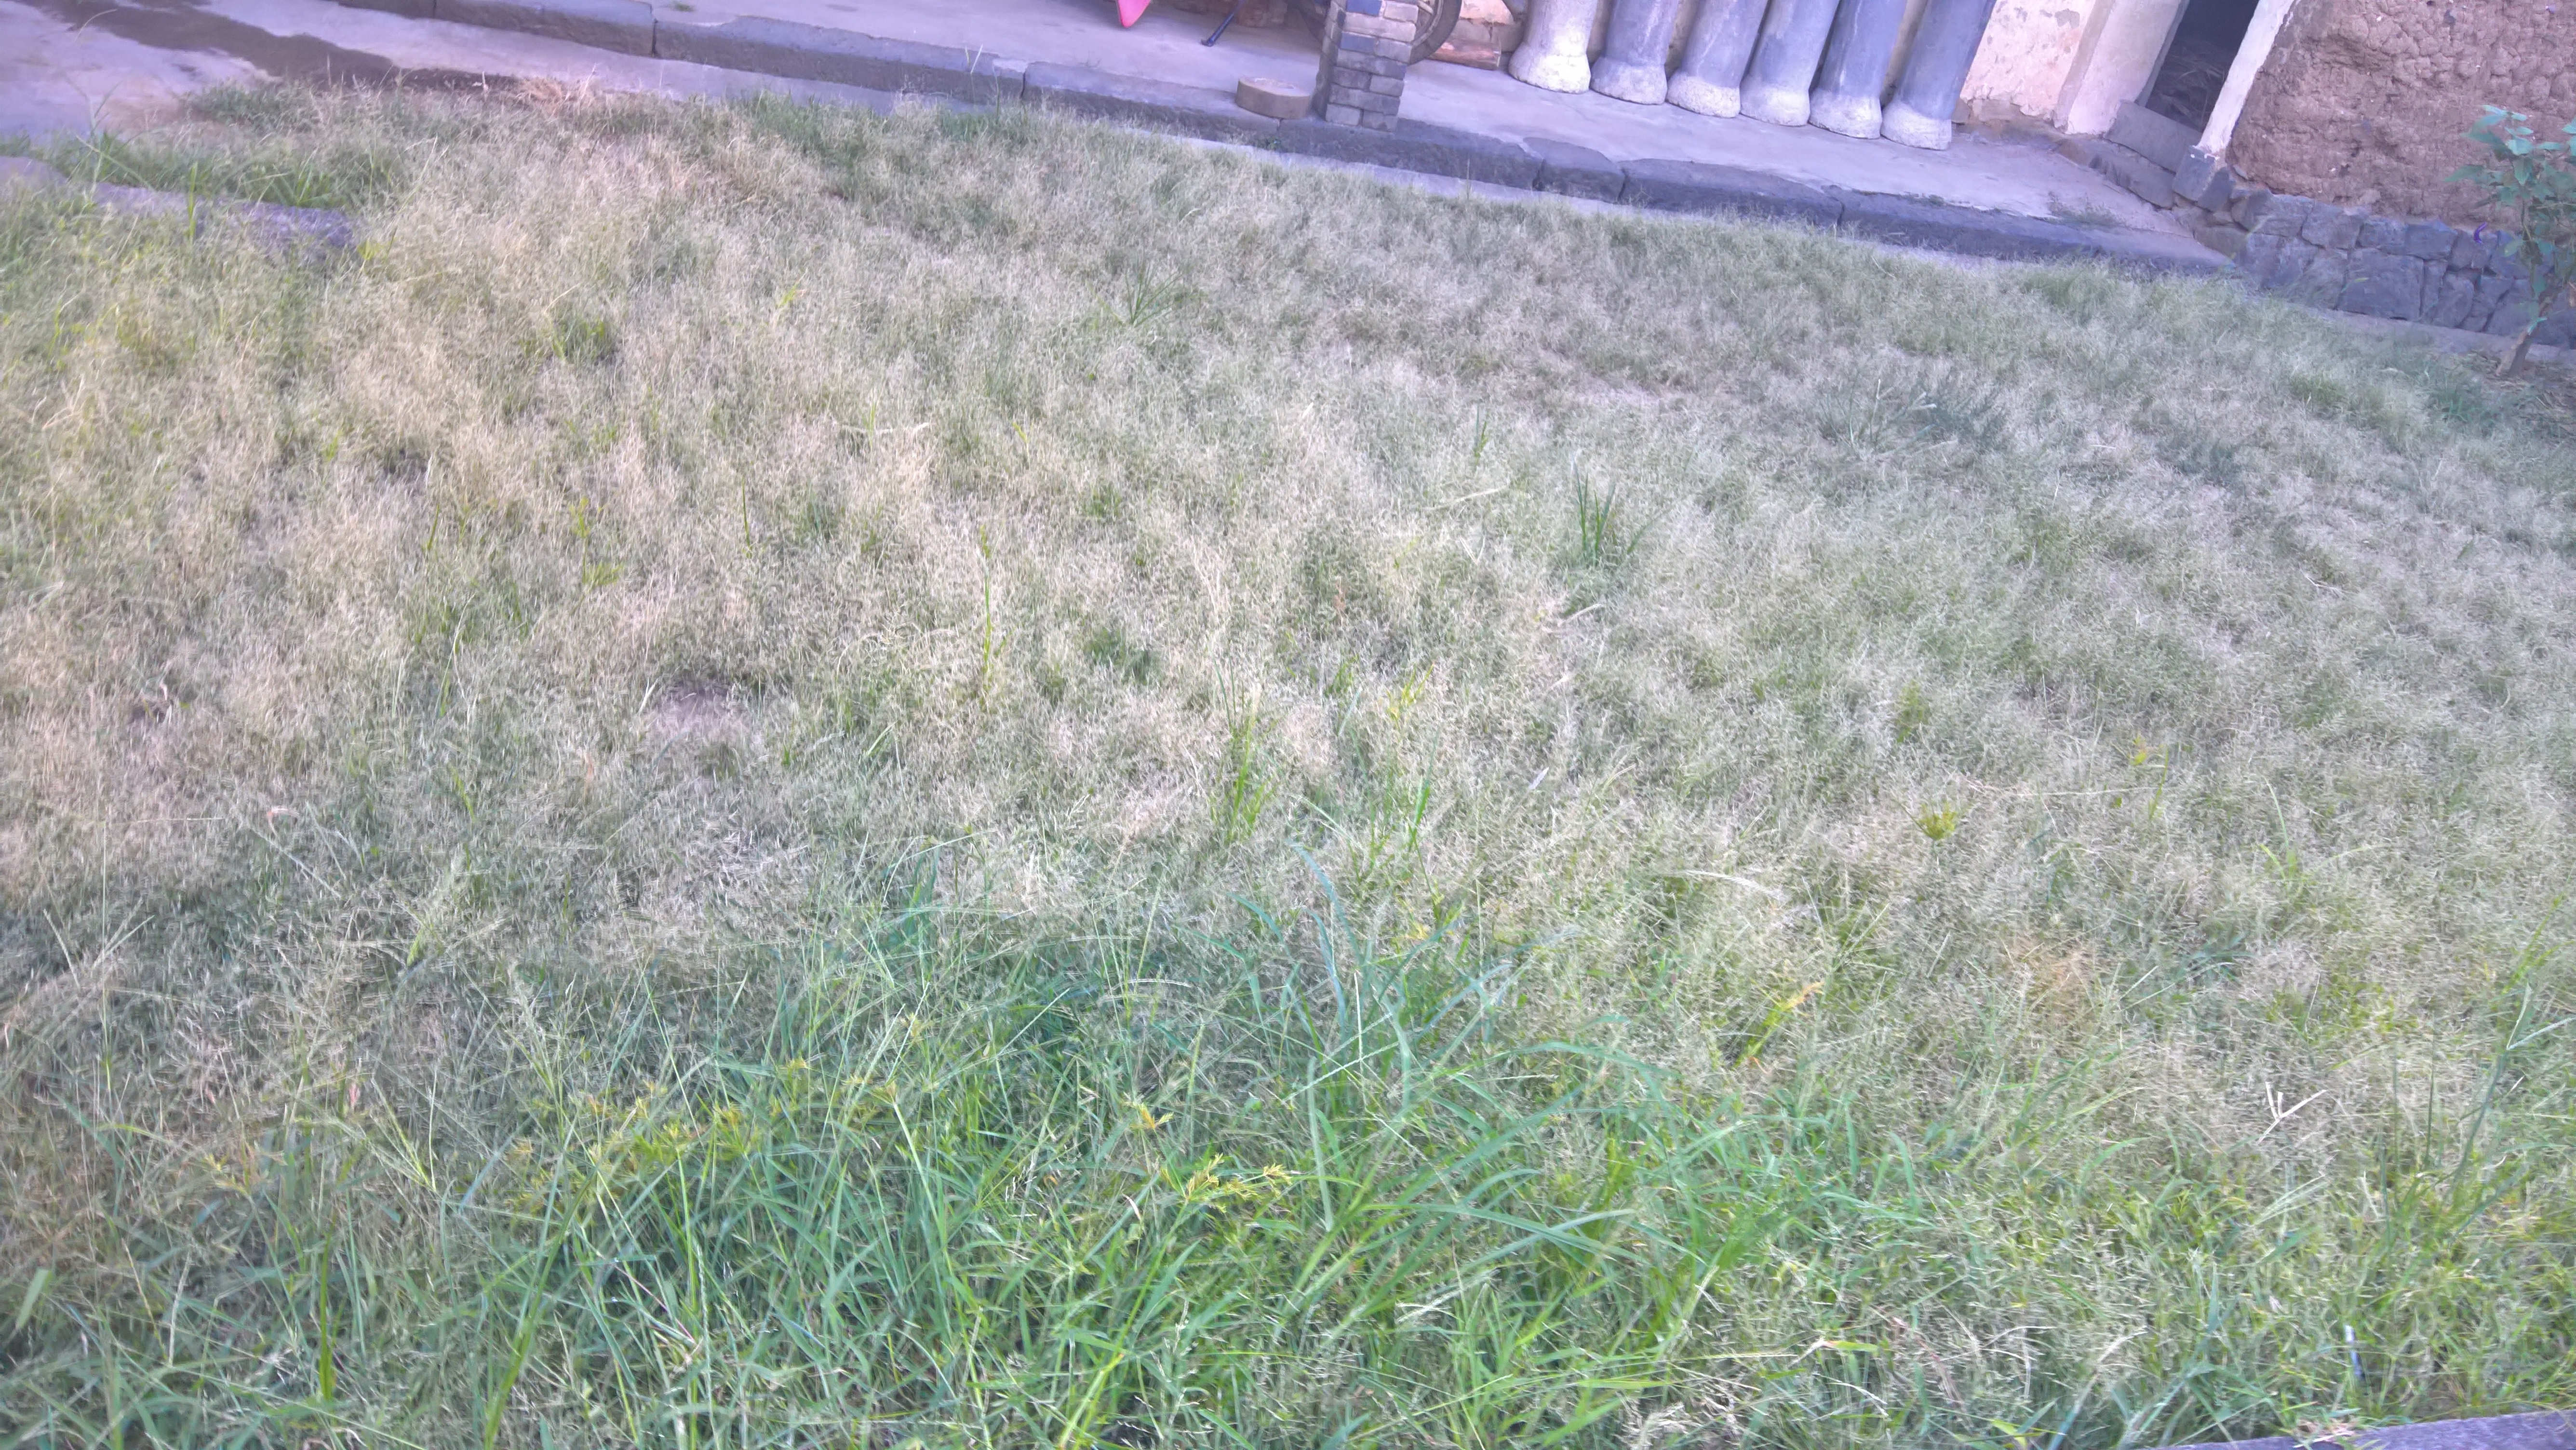
grass, plant, field, lawn, meadow, flower, backyard, soil, shrub, yard, flooring, grass family